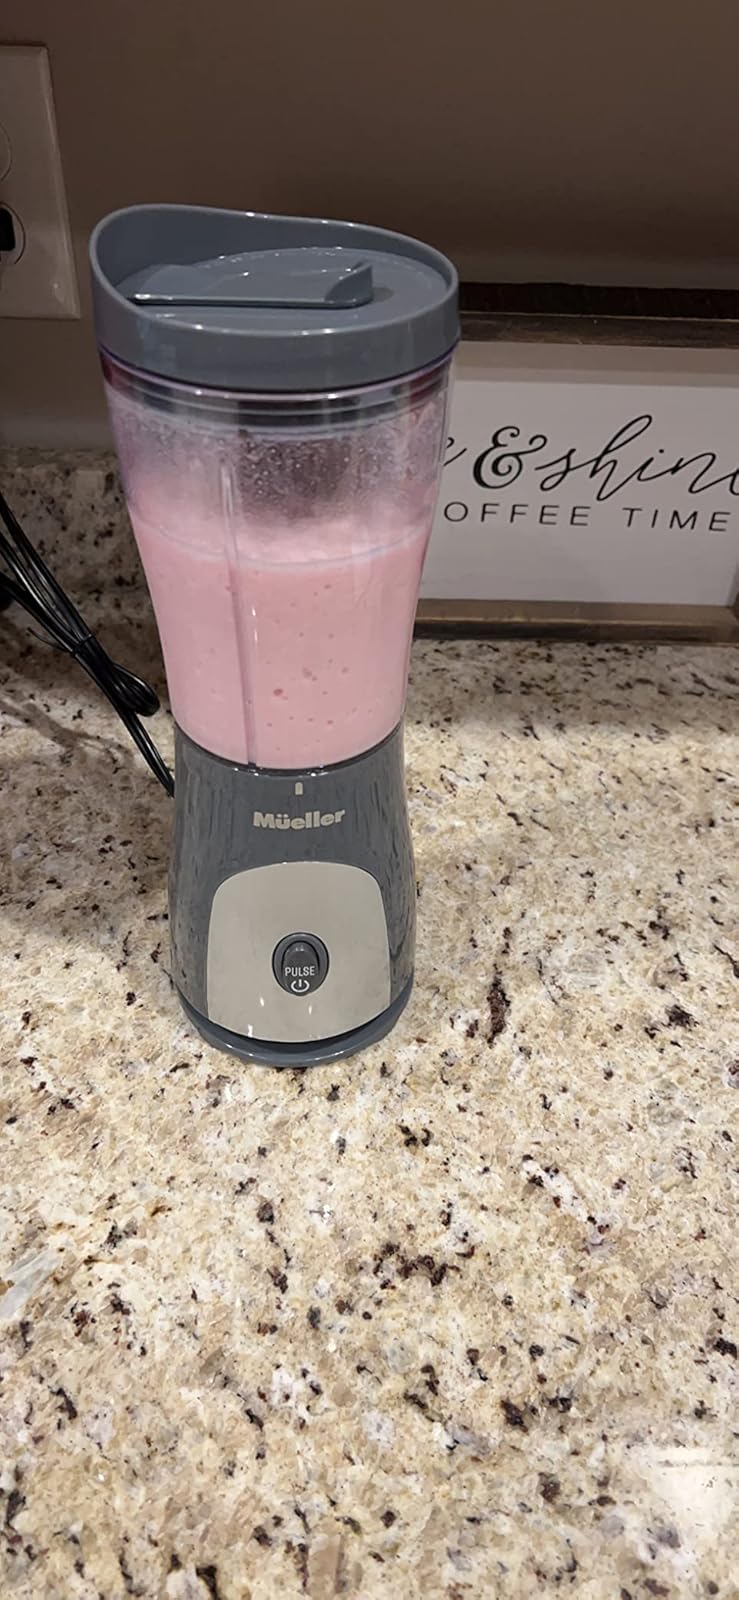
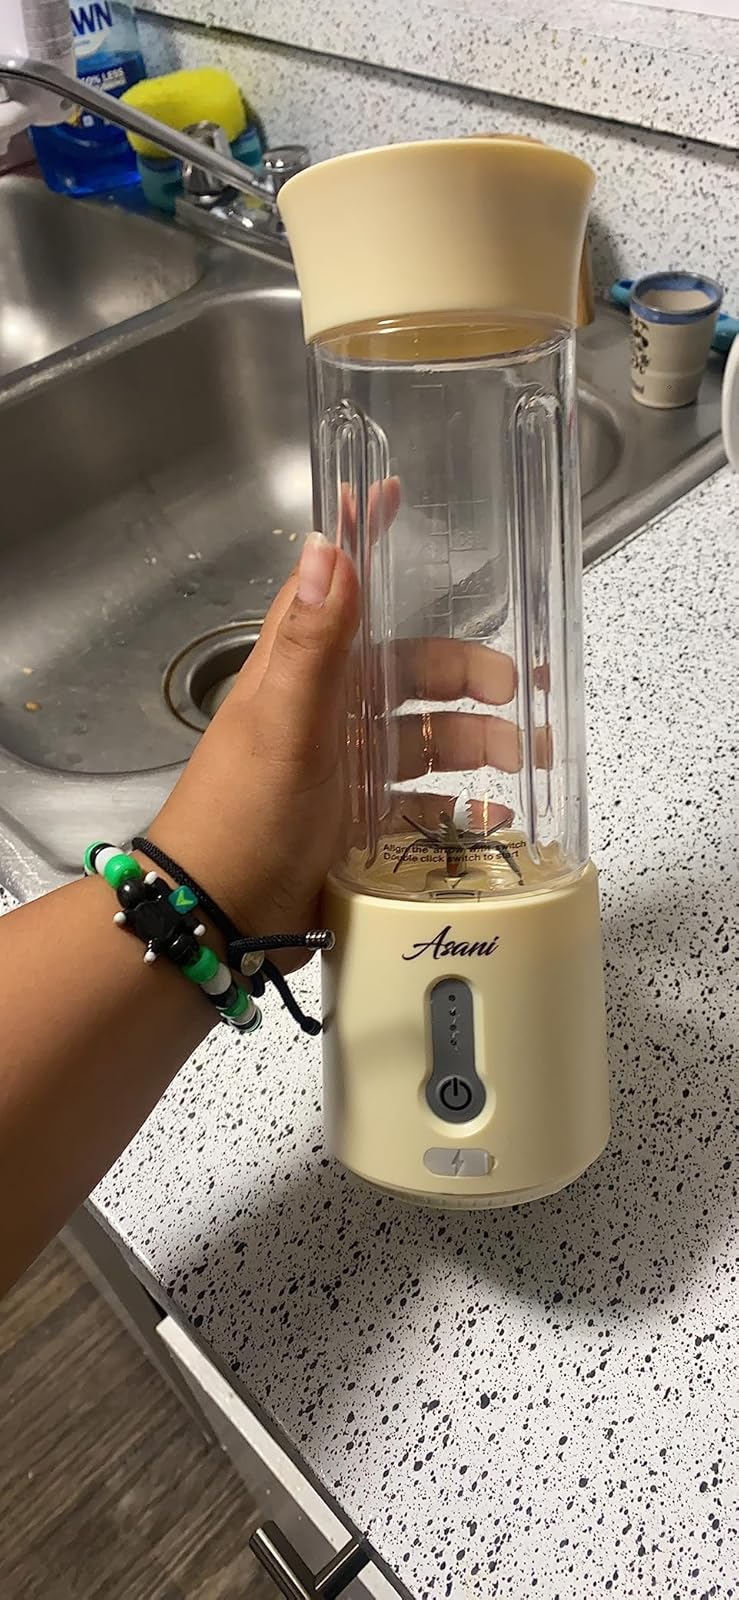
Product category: items_blender
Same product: no